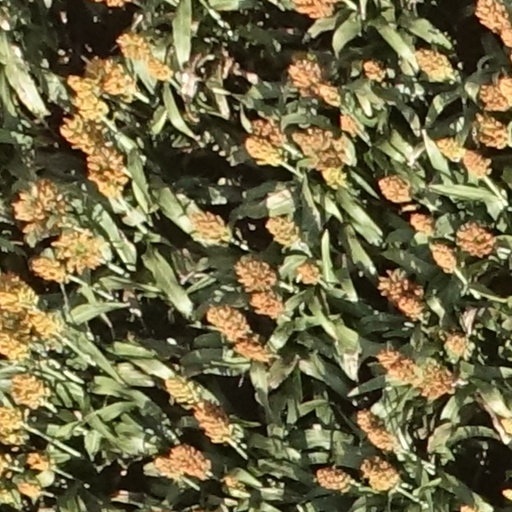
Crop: sorghum